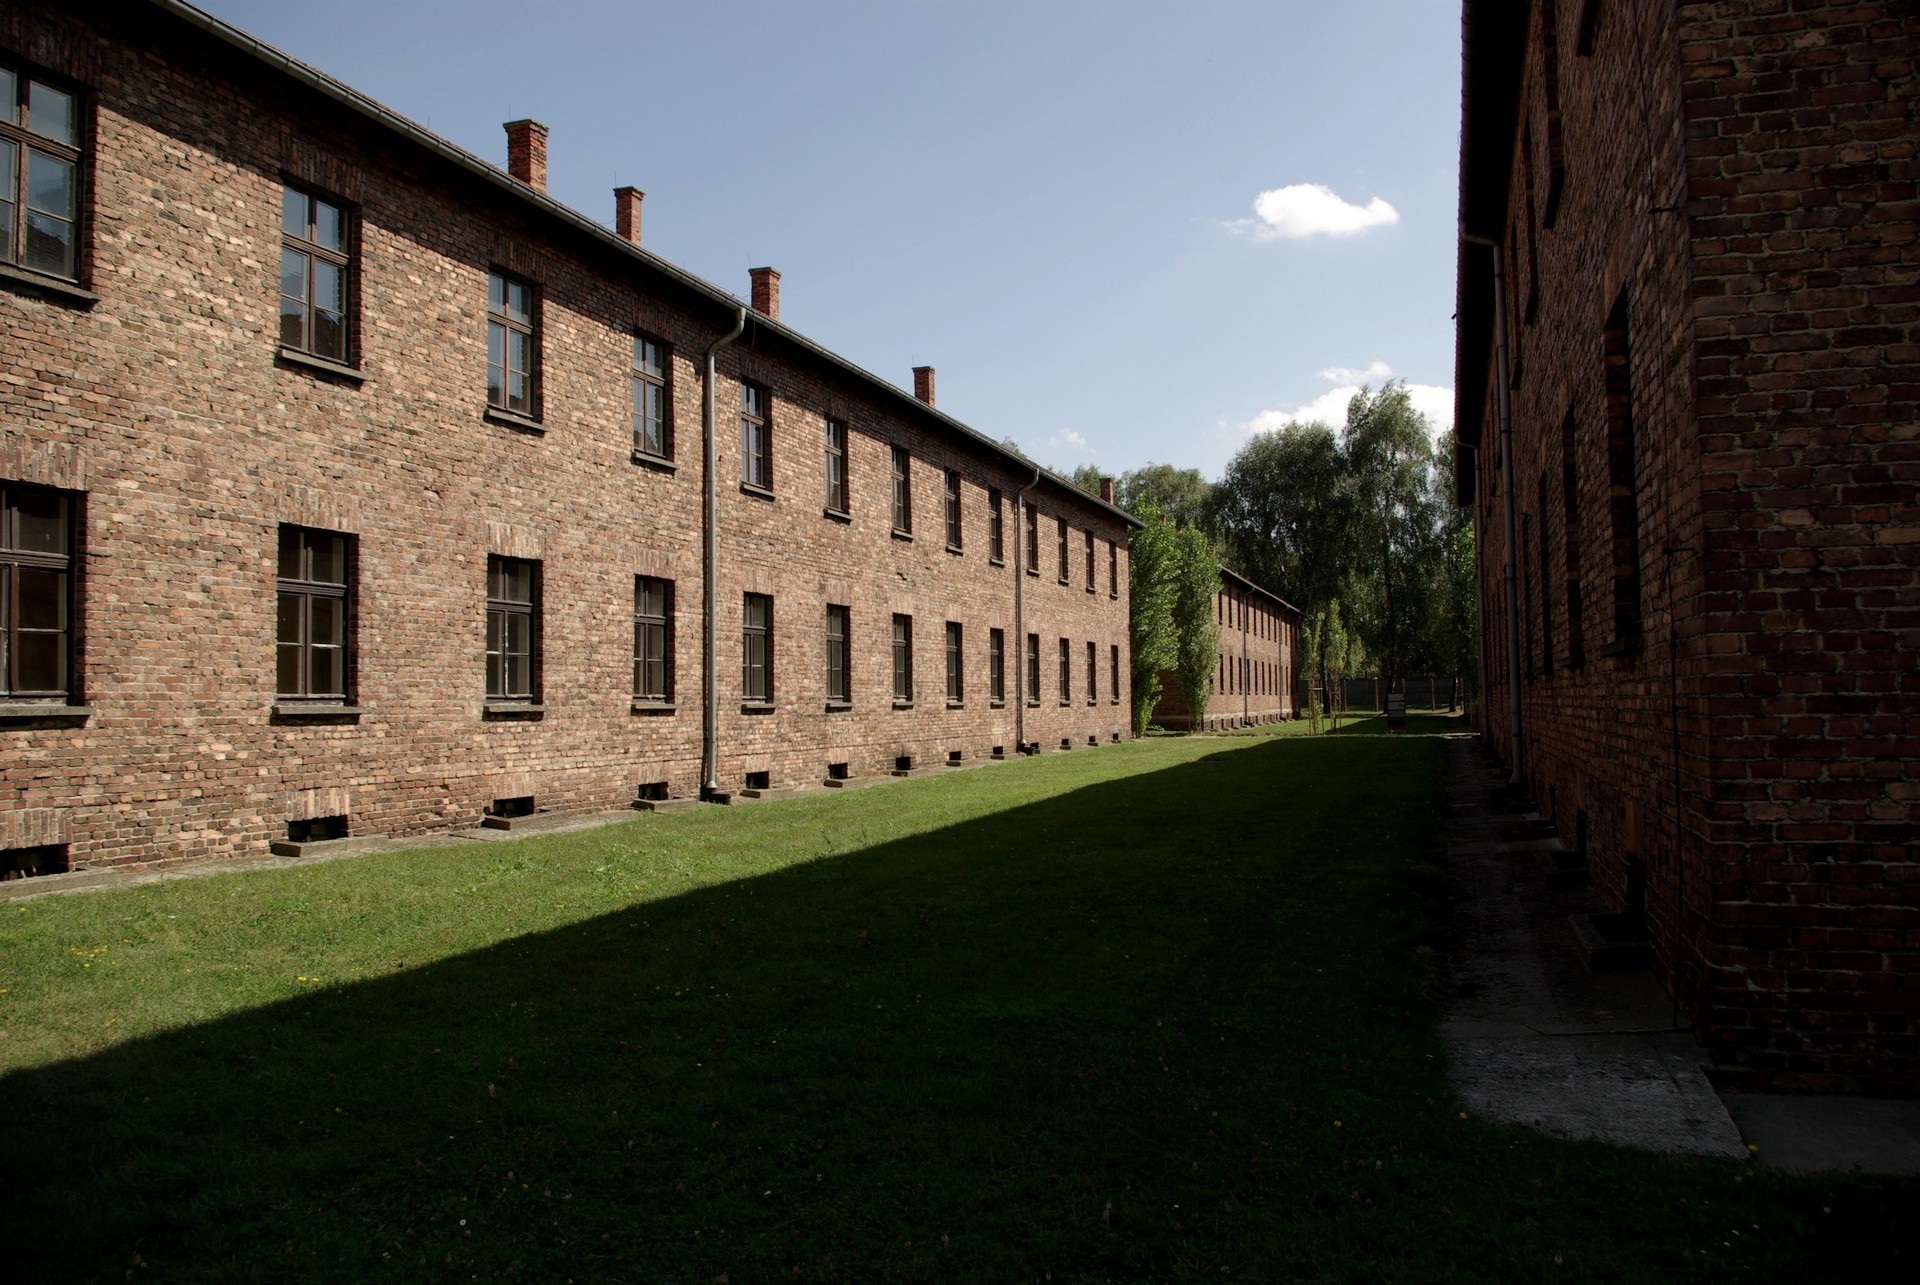
architecture, house, building, chateau, wall, europe, museum, castle, fortification, waterway, memorial, war, camp, poland, danger, holocaust, history, estate, crime, concentration, auschwitz, oswiecim, nazism, hitler, concentration camp, auschwitz birkenau, birkenau